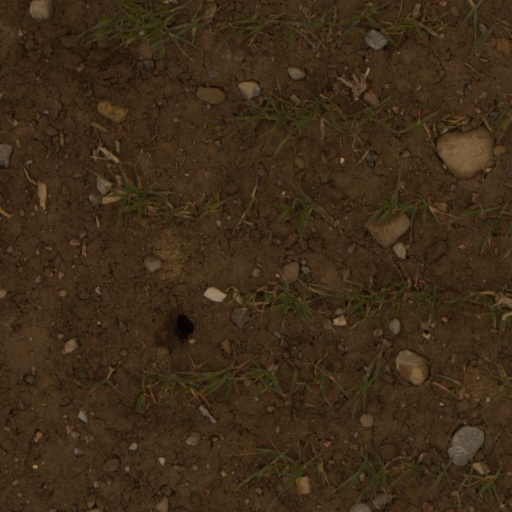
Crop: wheat